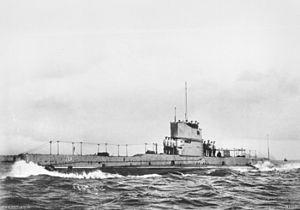
Le HMAS AE2 était un sous-marin de la Royal Australian Navy. L'un des deux sous-marins commandés pour cette marine naissante, l'AE2 fut construit par Vickers-Armstrong en Angleterre et fut mis en service dans la RAN en 1914. Avec son sistership, le HMAS AE1, il navigua ensuite jusqu'en Australie, c'est à cette époque le plus long voyage effectué par un sous-marin.
La bataille des Dardanelles, également appelée bataille de Gallipoli, est un affrontement de la Première Guerre mondiale qui opposa l'Empire ottoman aux troupes britanniques et françaises dans la péninsule de Gallipoli dans l'actuelle Turquie du 18 mars 1915 au 9 janvier 1916.
La classe E est une classe de 58 sous-marins de la Royal Navy propulsée par moteur Diesel, et construite avant et pendant la Première Guerre mondiale. Les différentes unités furent réalisées sur les chantiers Vickers de Barrow-in-Furness, Chatham Dockyard de Chatham, William Beardmore and Company de Dalmuir, Yarrow Shipbuilders et Fairfield de Glasgow, Swan Hunter de Wallsend, Scotts de Greenock, Cammell Laird de Birkenhead, William Denny & Br. de Dumbarton, John Brown & Company de Clydebank, John I. Thornycroft & Company de Woolston et Armstrong Whitworth de Newcastle upon Tyne.